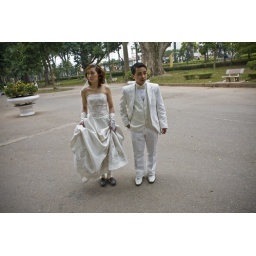
Couple standing in white